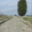
Label: road